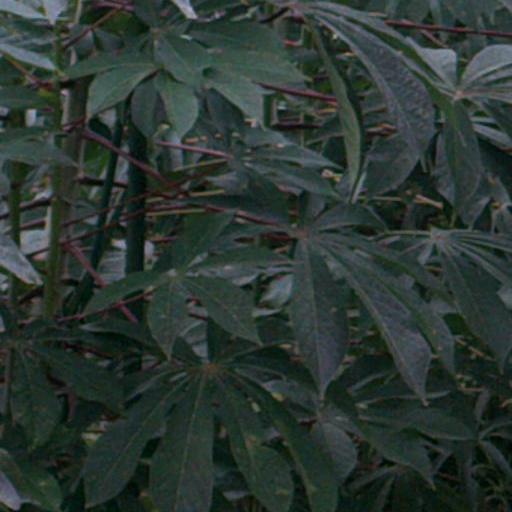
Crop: cassava